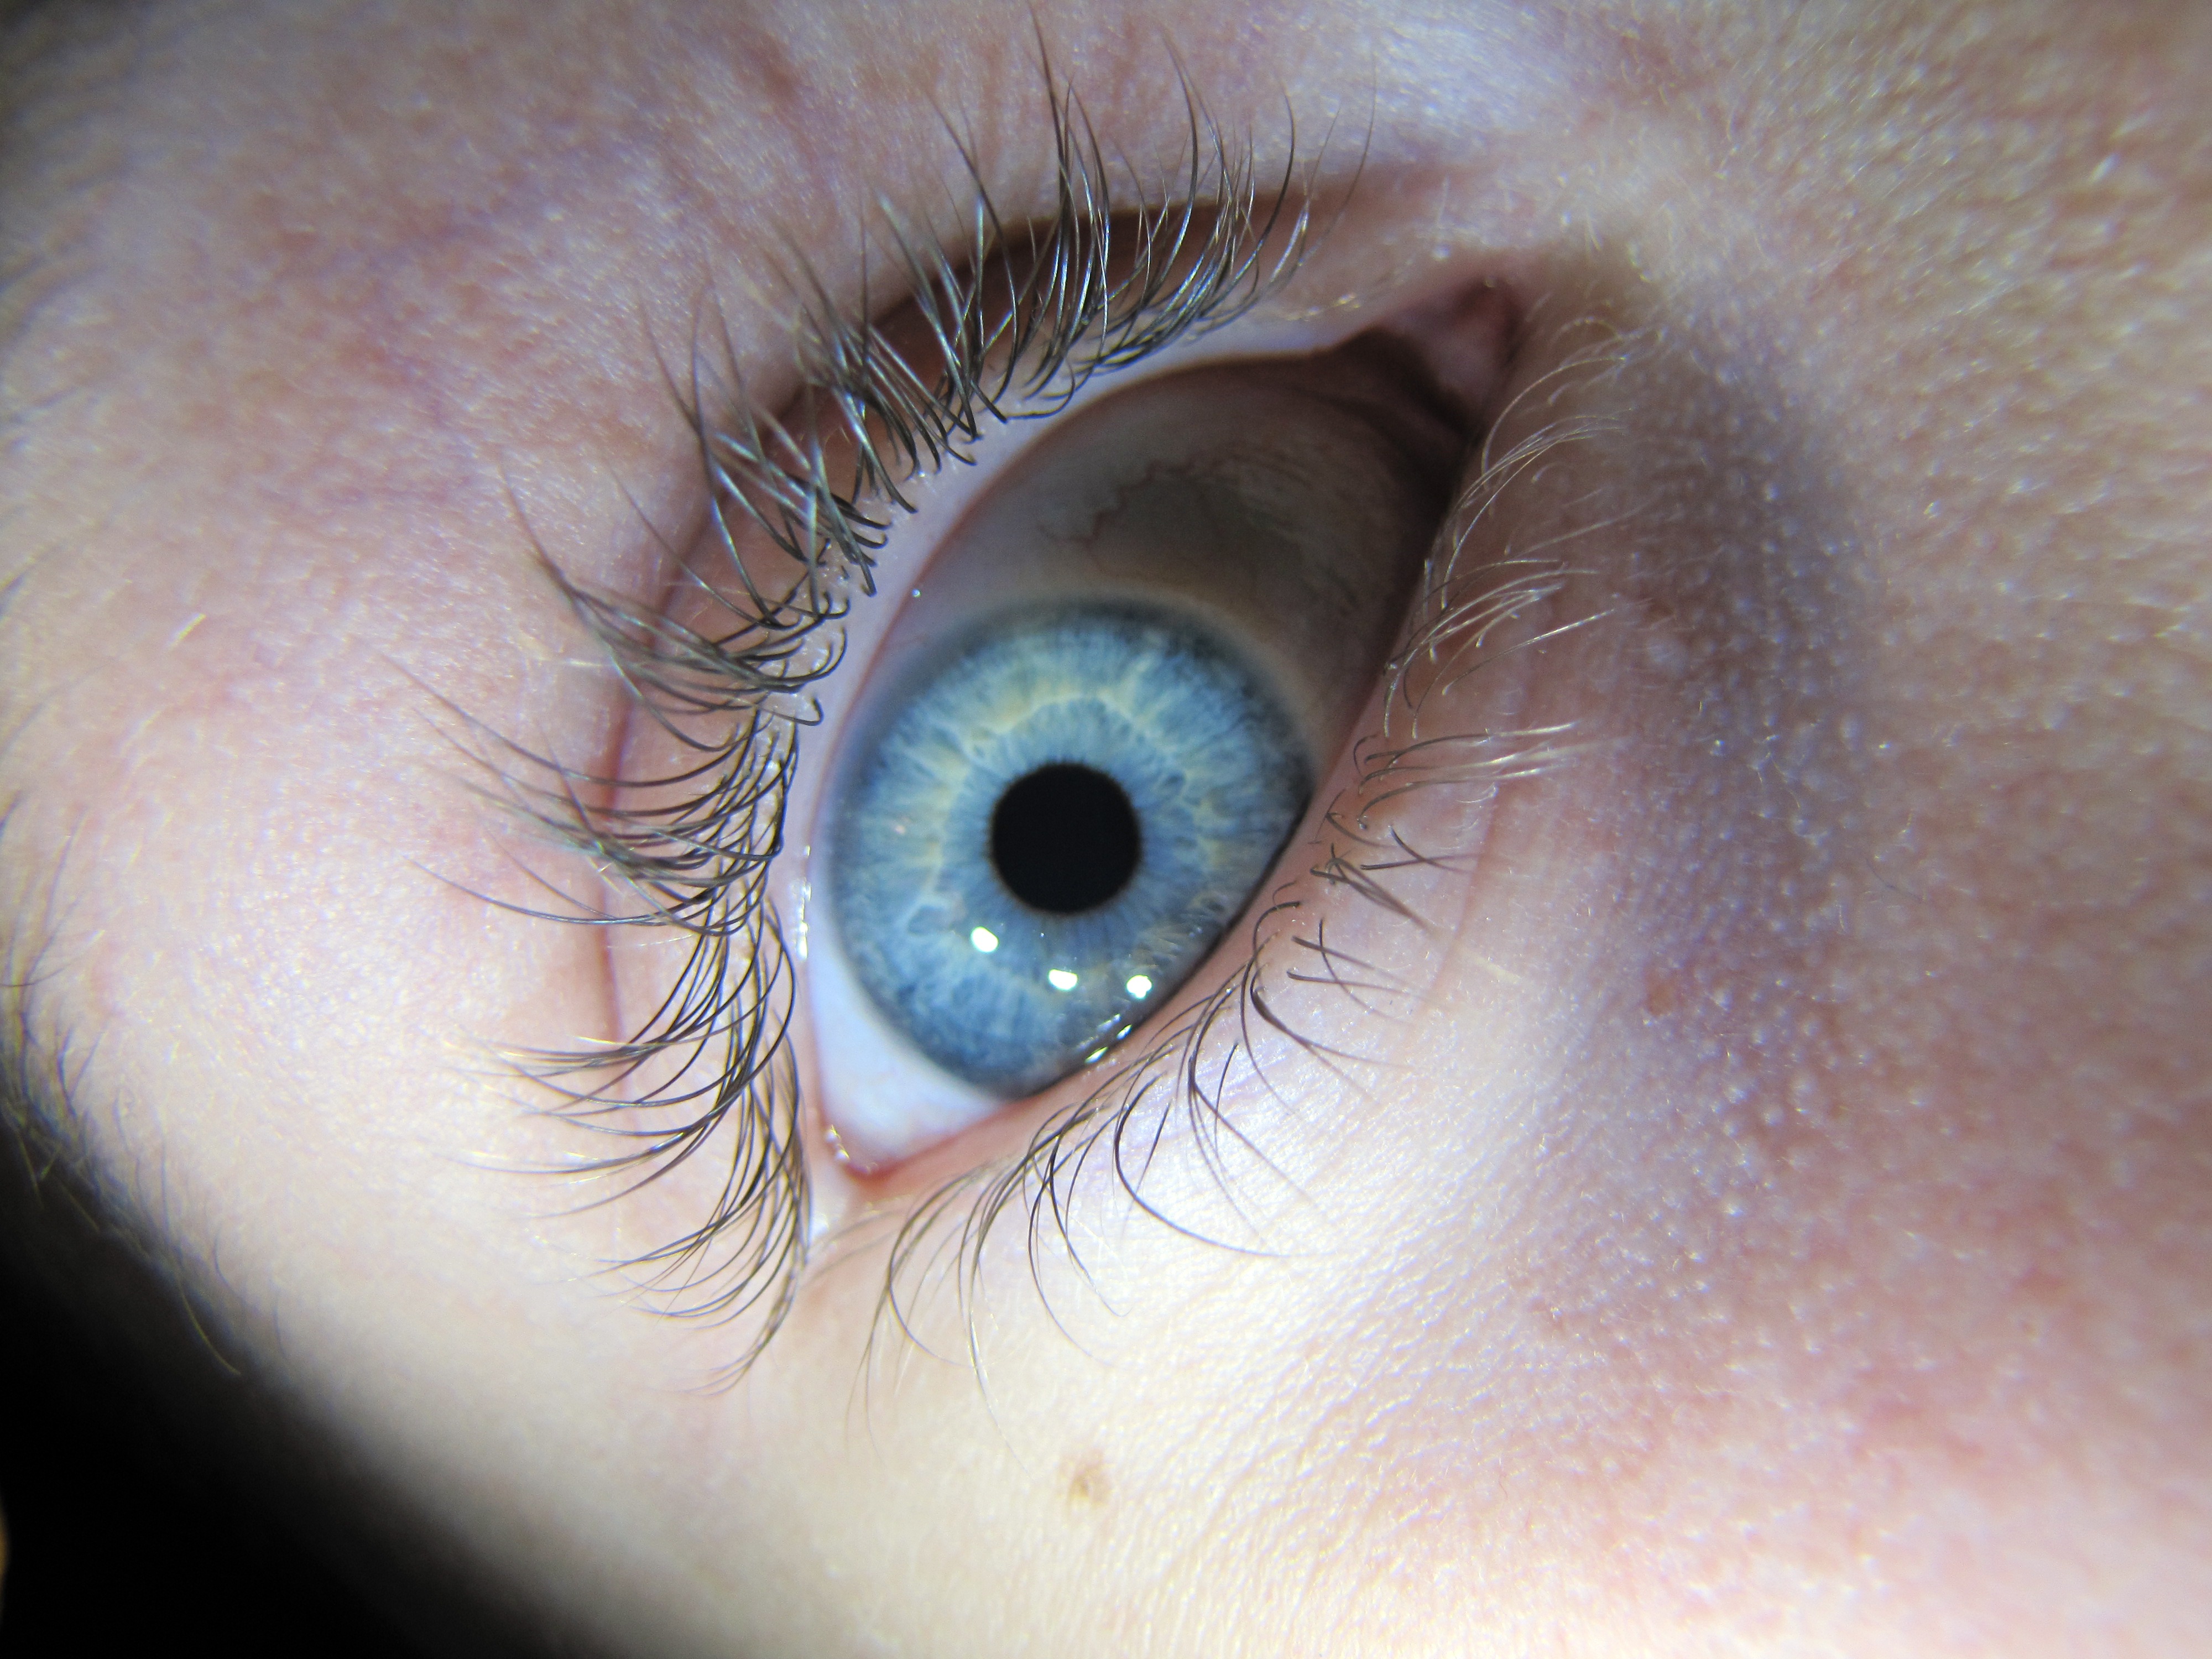
watch, macro, blue, eyebrow, mouth, eyelash, close up, human body, face, nose, iris, eye, head, skin, organ, macro photography, forehead, vision care, eyelash extensions, eye szupermakr